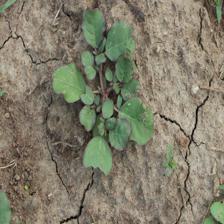
Label: BroadLeafWeed